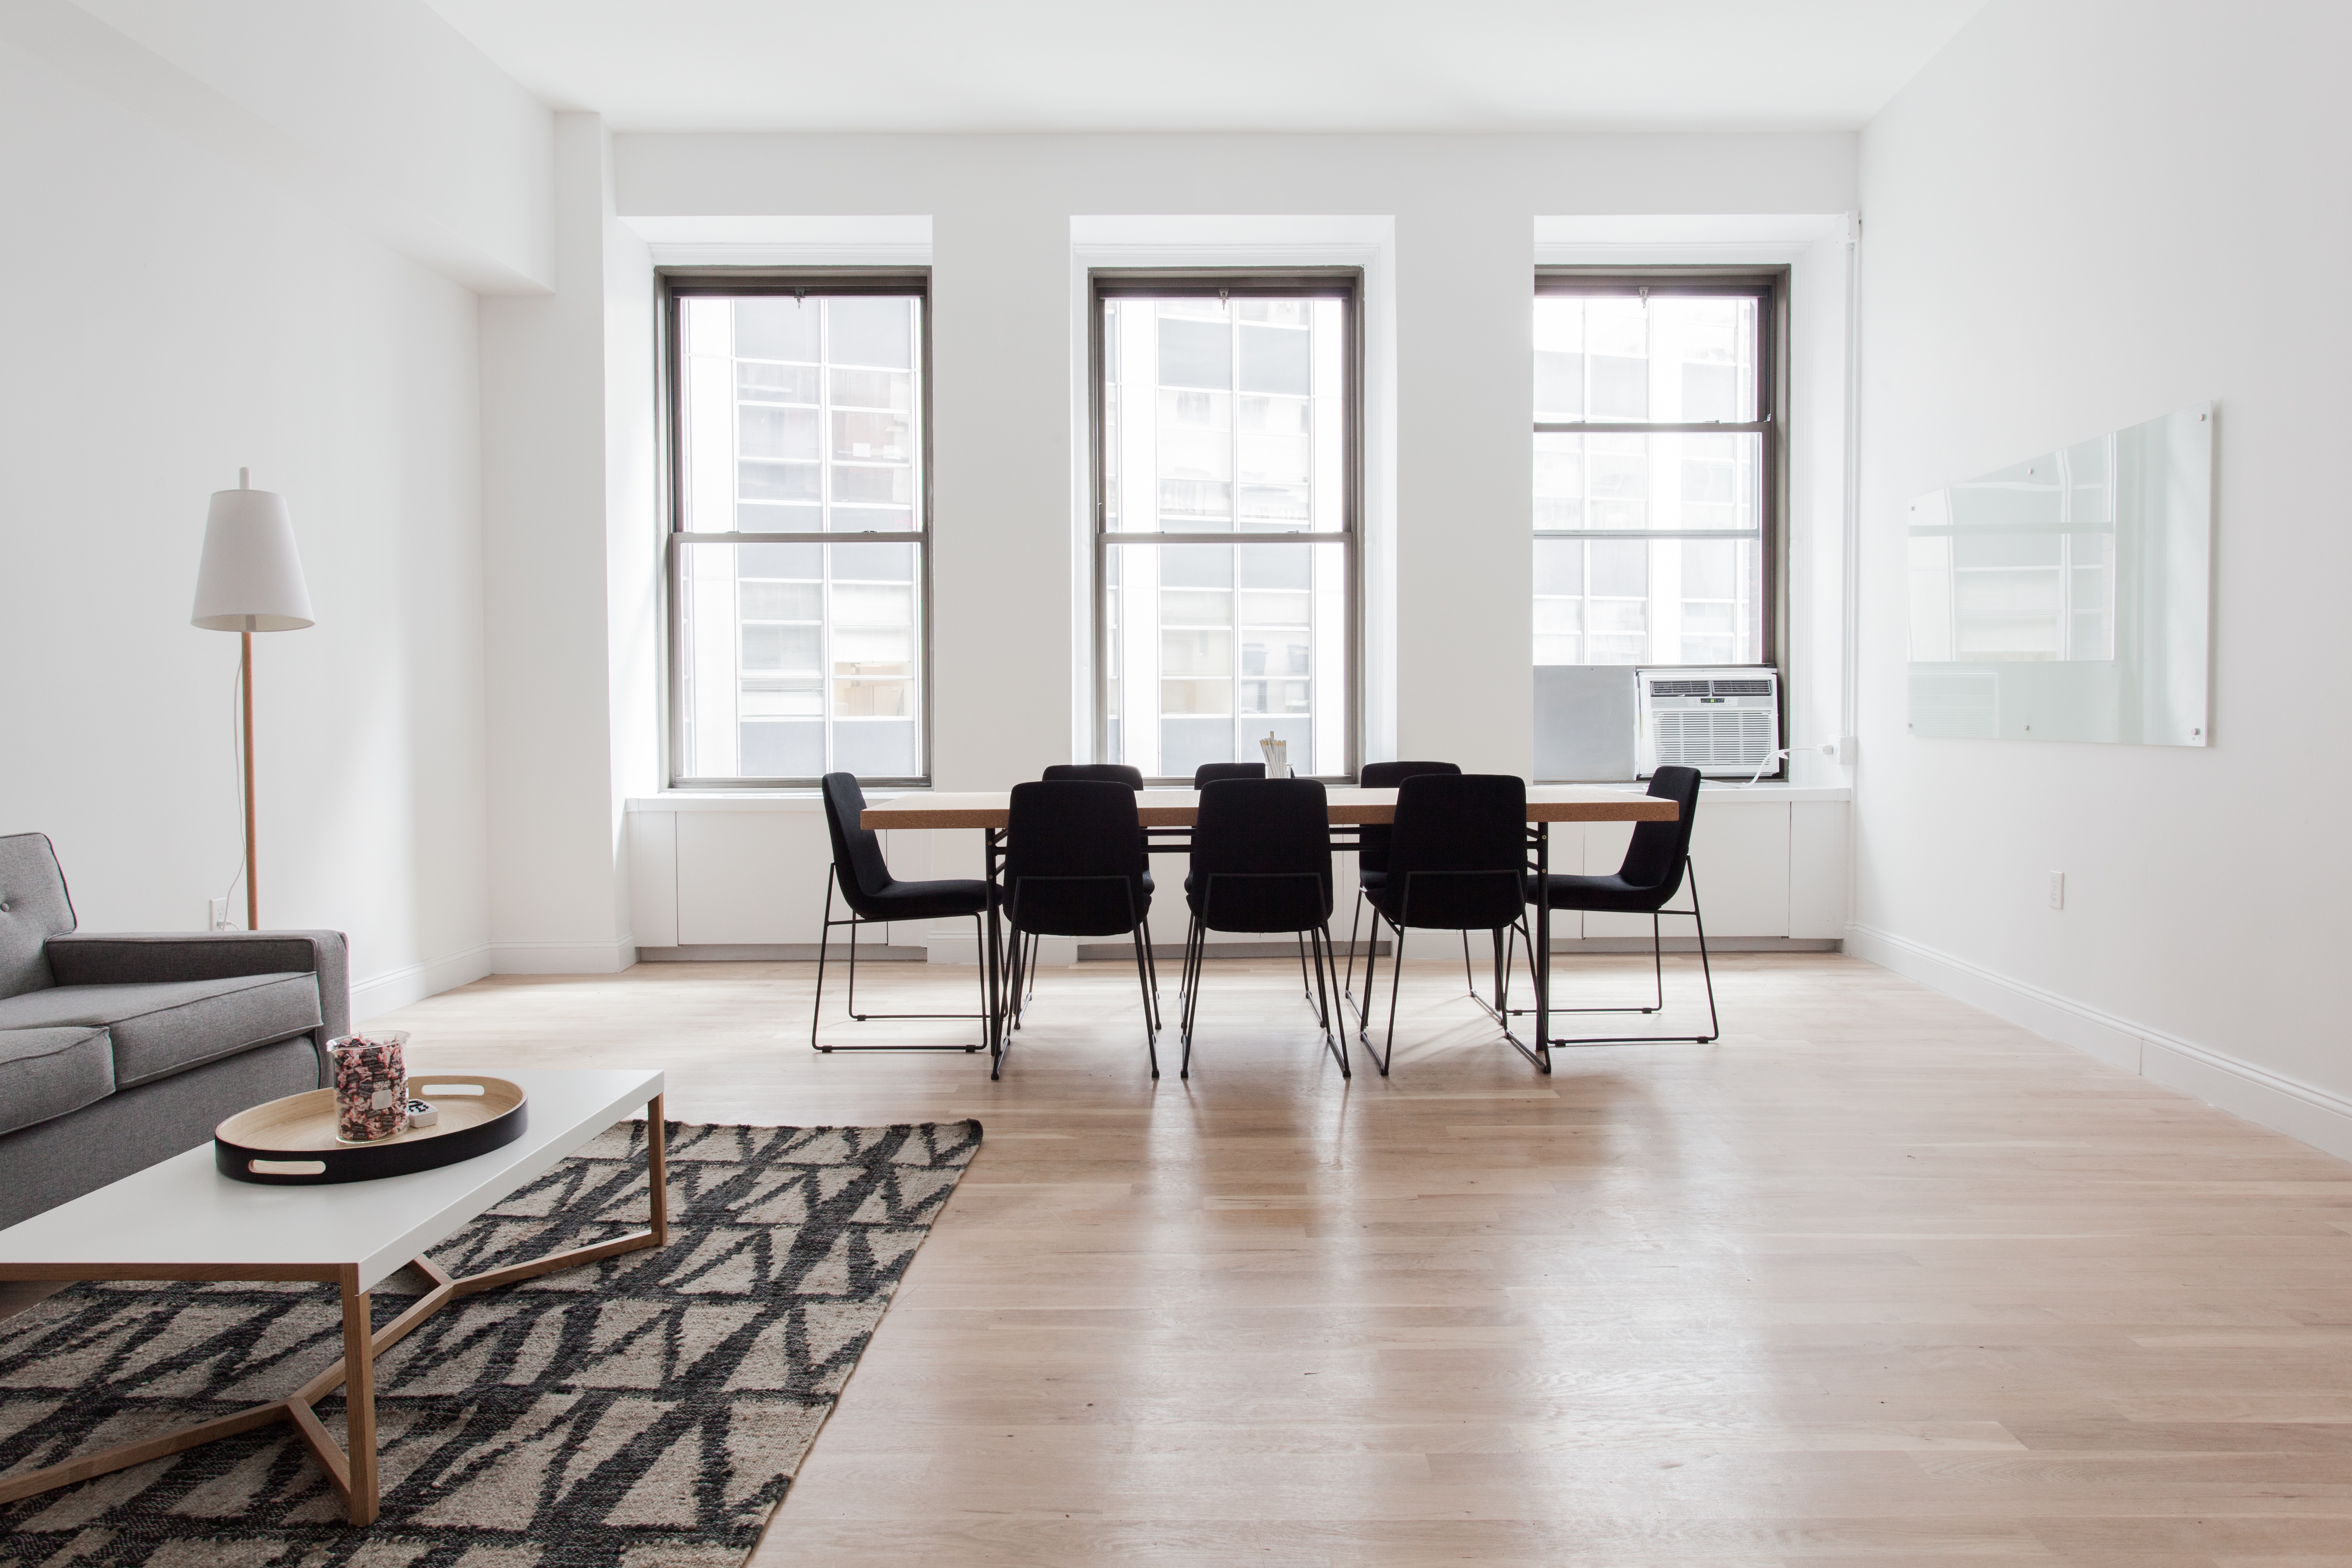
wood, floor, interior, home, loft, indoor, property, living room, furniture, room, decor, apartment, couch, interior design, design, hardwood, estate, real estate, dining room, flooring, wood flooring, laminate flooring